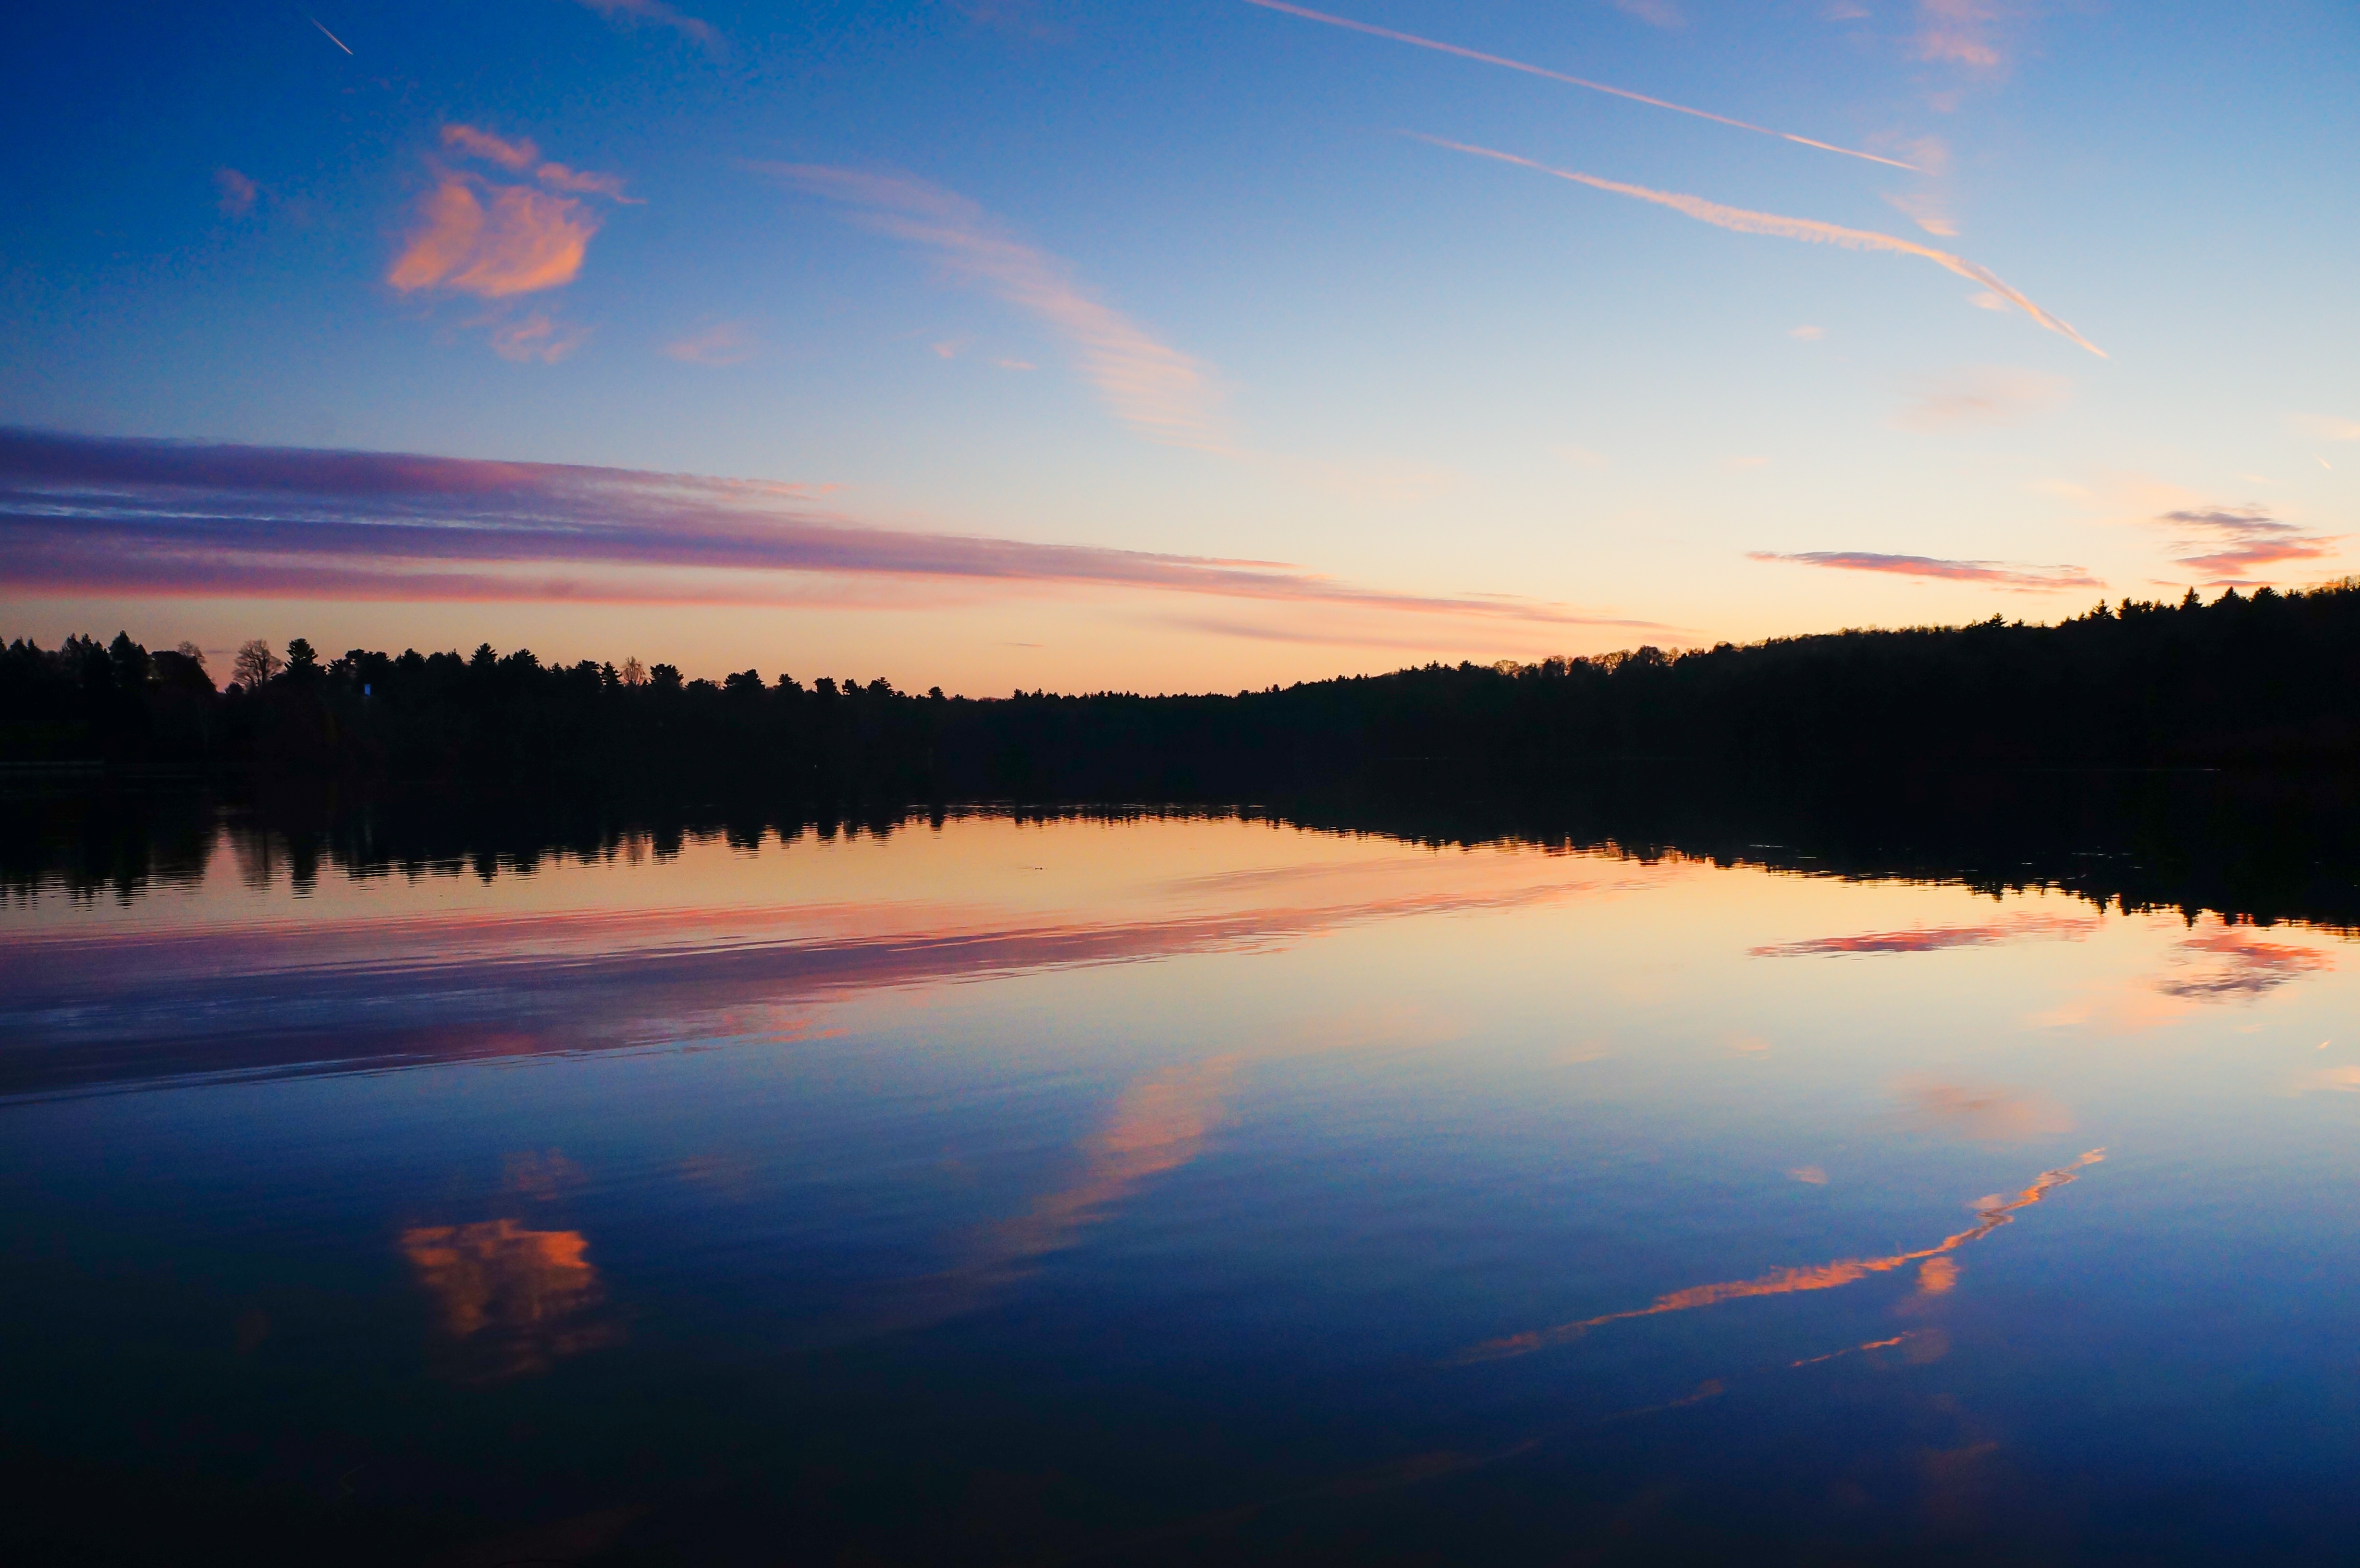
landscape, sea, water, nature, forest, horizon, cloud, sky, sunrise, sunset, sunlight, morning, lake, dawn, atmosphere, dusk, pond, stream, evening, reflection, trees, waves, loch, afterglow, atmospheric phenomenon, red sky at morning